Rideau Hall

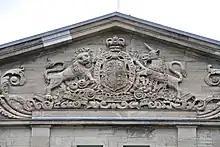
The royal coat of arms of the United Kingdom carved into the tympanum of the pediment atop the Mappin block in 1914, seven years before the creation of the Royal Coat of Arms of Canada. Evidence of the 2006-2007 restoration can be seen in the mismatched colouration of the stones in the hood mould.

The grounds were again closed through much of 2020 due to the COVID-19 pandemic. During that period, on 2 July, a former Canadian soldier and businessman from Bowsman, Manitoba, drove his truck through Thomas Gate, a pedestrian entrance in the fence surrounding the park. He continued in his vehicle approximately 120 metres along the path beyond before proceeding further on foot, hiding in the rose garden for a few minutes and then moving on towards the greenhouses behind Rideau Hall itself. Groundskeepers noticed the intruder and the Royal Canadian Mounted Police were eventually called. The man, who the police noted was armed, was arrested without incident. Neither the Governor General nor the Prime Minister, who is using Rideau Cottage as a temporary residence while 24 Sussex Drive is under renovation, were on the Rideau Hall property at the time. According to a preliminary investigation by the RCMP, the man intended to have the Prime Minister "arrested" for recent policy decisions.